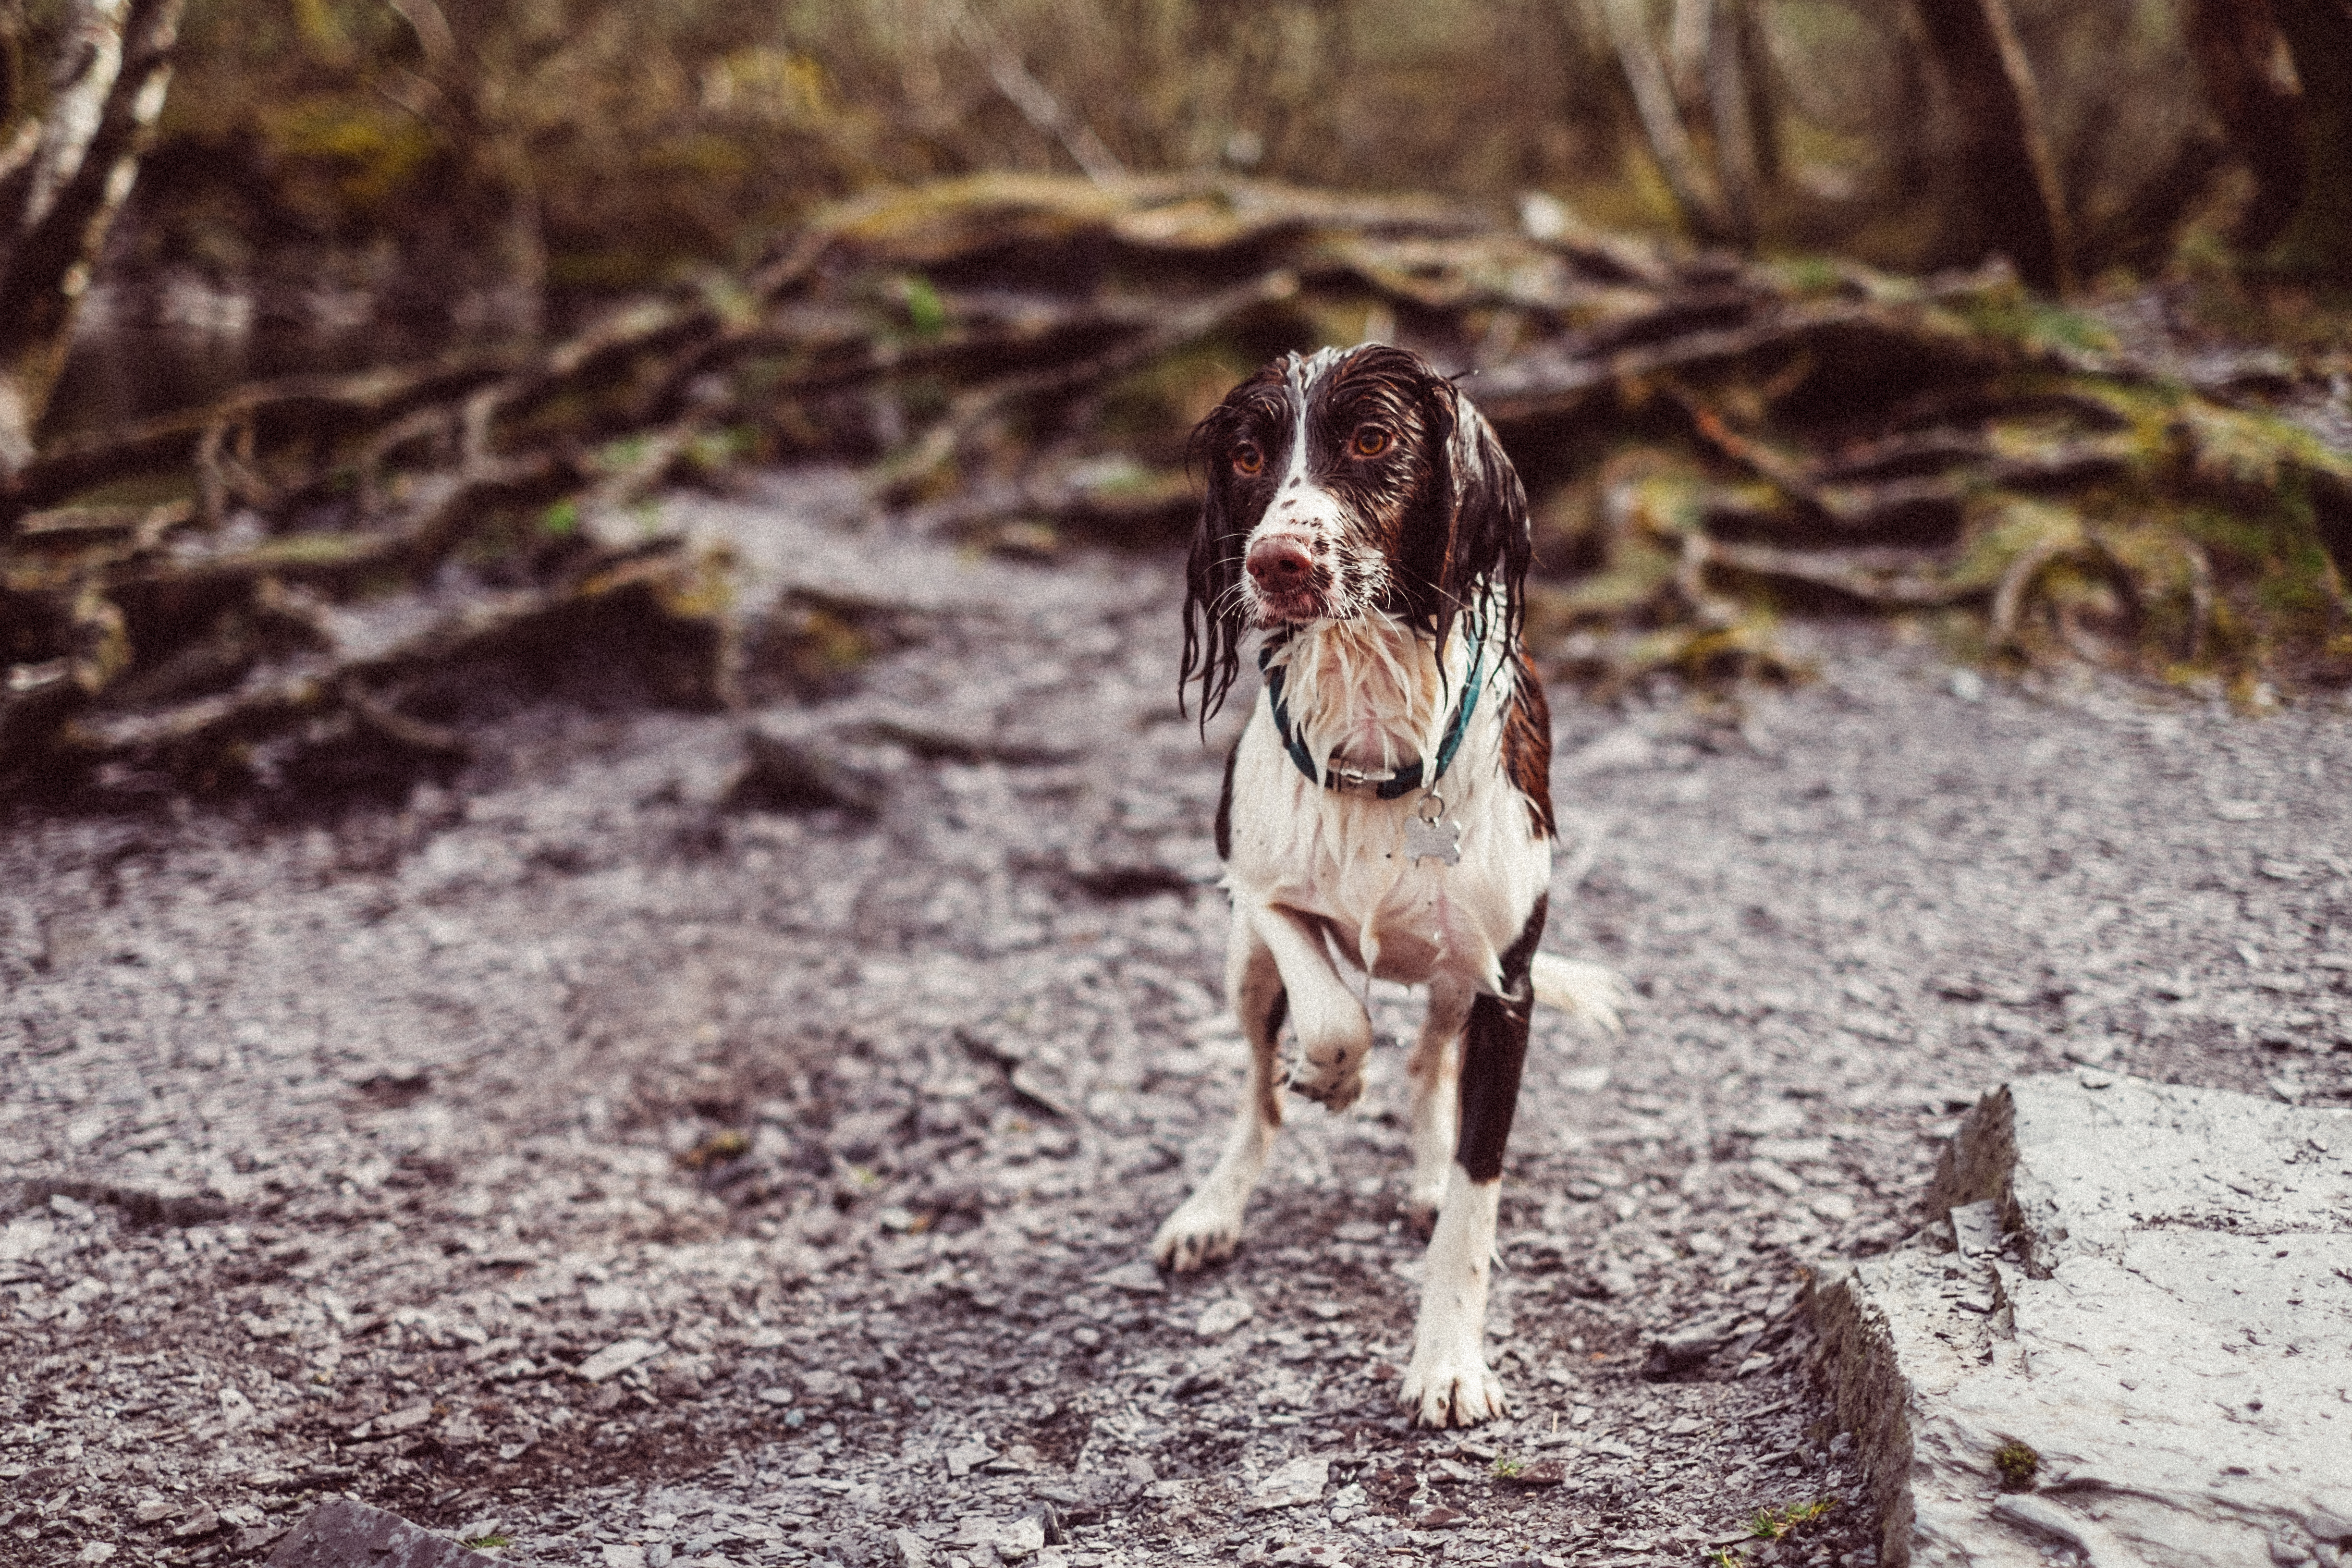
dog, mammal, vertebrate, dog like mammal